Destruction of Shia mosques during the 2011 Bahraini uprising

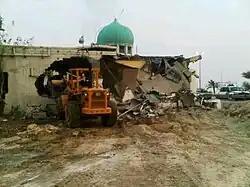
The 400 year old Sheikh Mohammed al-Barbaghi Mosque being demolished.

During the 2011 Bahraini uprising, as many as 43 Shia mosques and tens of other religious structures including graves, shrines and "hussainiyas" (religious meeting houses) were intentionally destroyed or damaged by the ruling Sunni Bahraini authorities in the country. The widespread action in Shiite villages across this island was seen as part of a government crackdown on Shiite dissidents, although Bahrain's Minister of Justice and Islamic Affairs, Sheikh Khalid bin Ali bin Abdulla al Khalifa, claimed that only mosques illegally built without permission had been targeted.